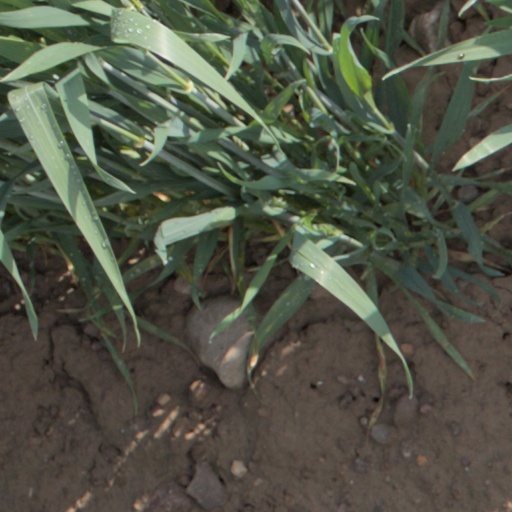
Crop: wheat